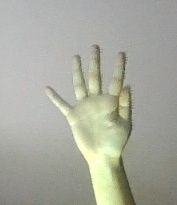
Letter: sheen